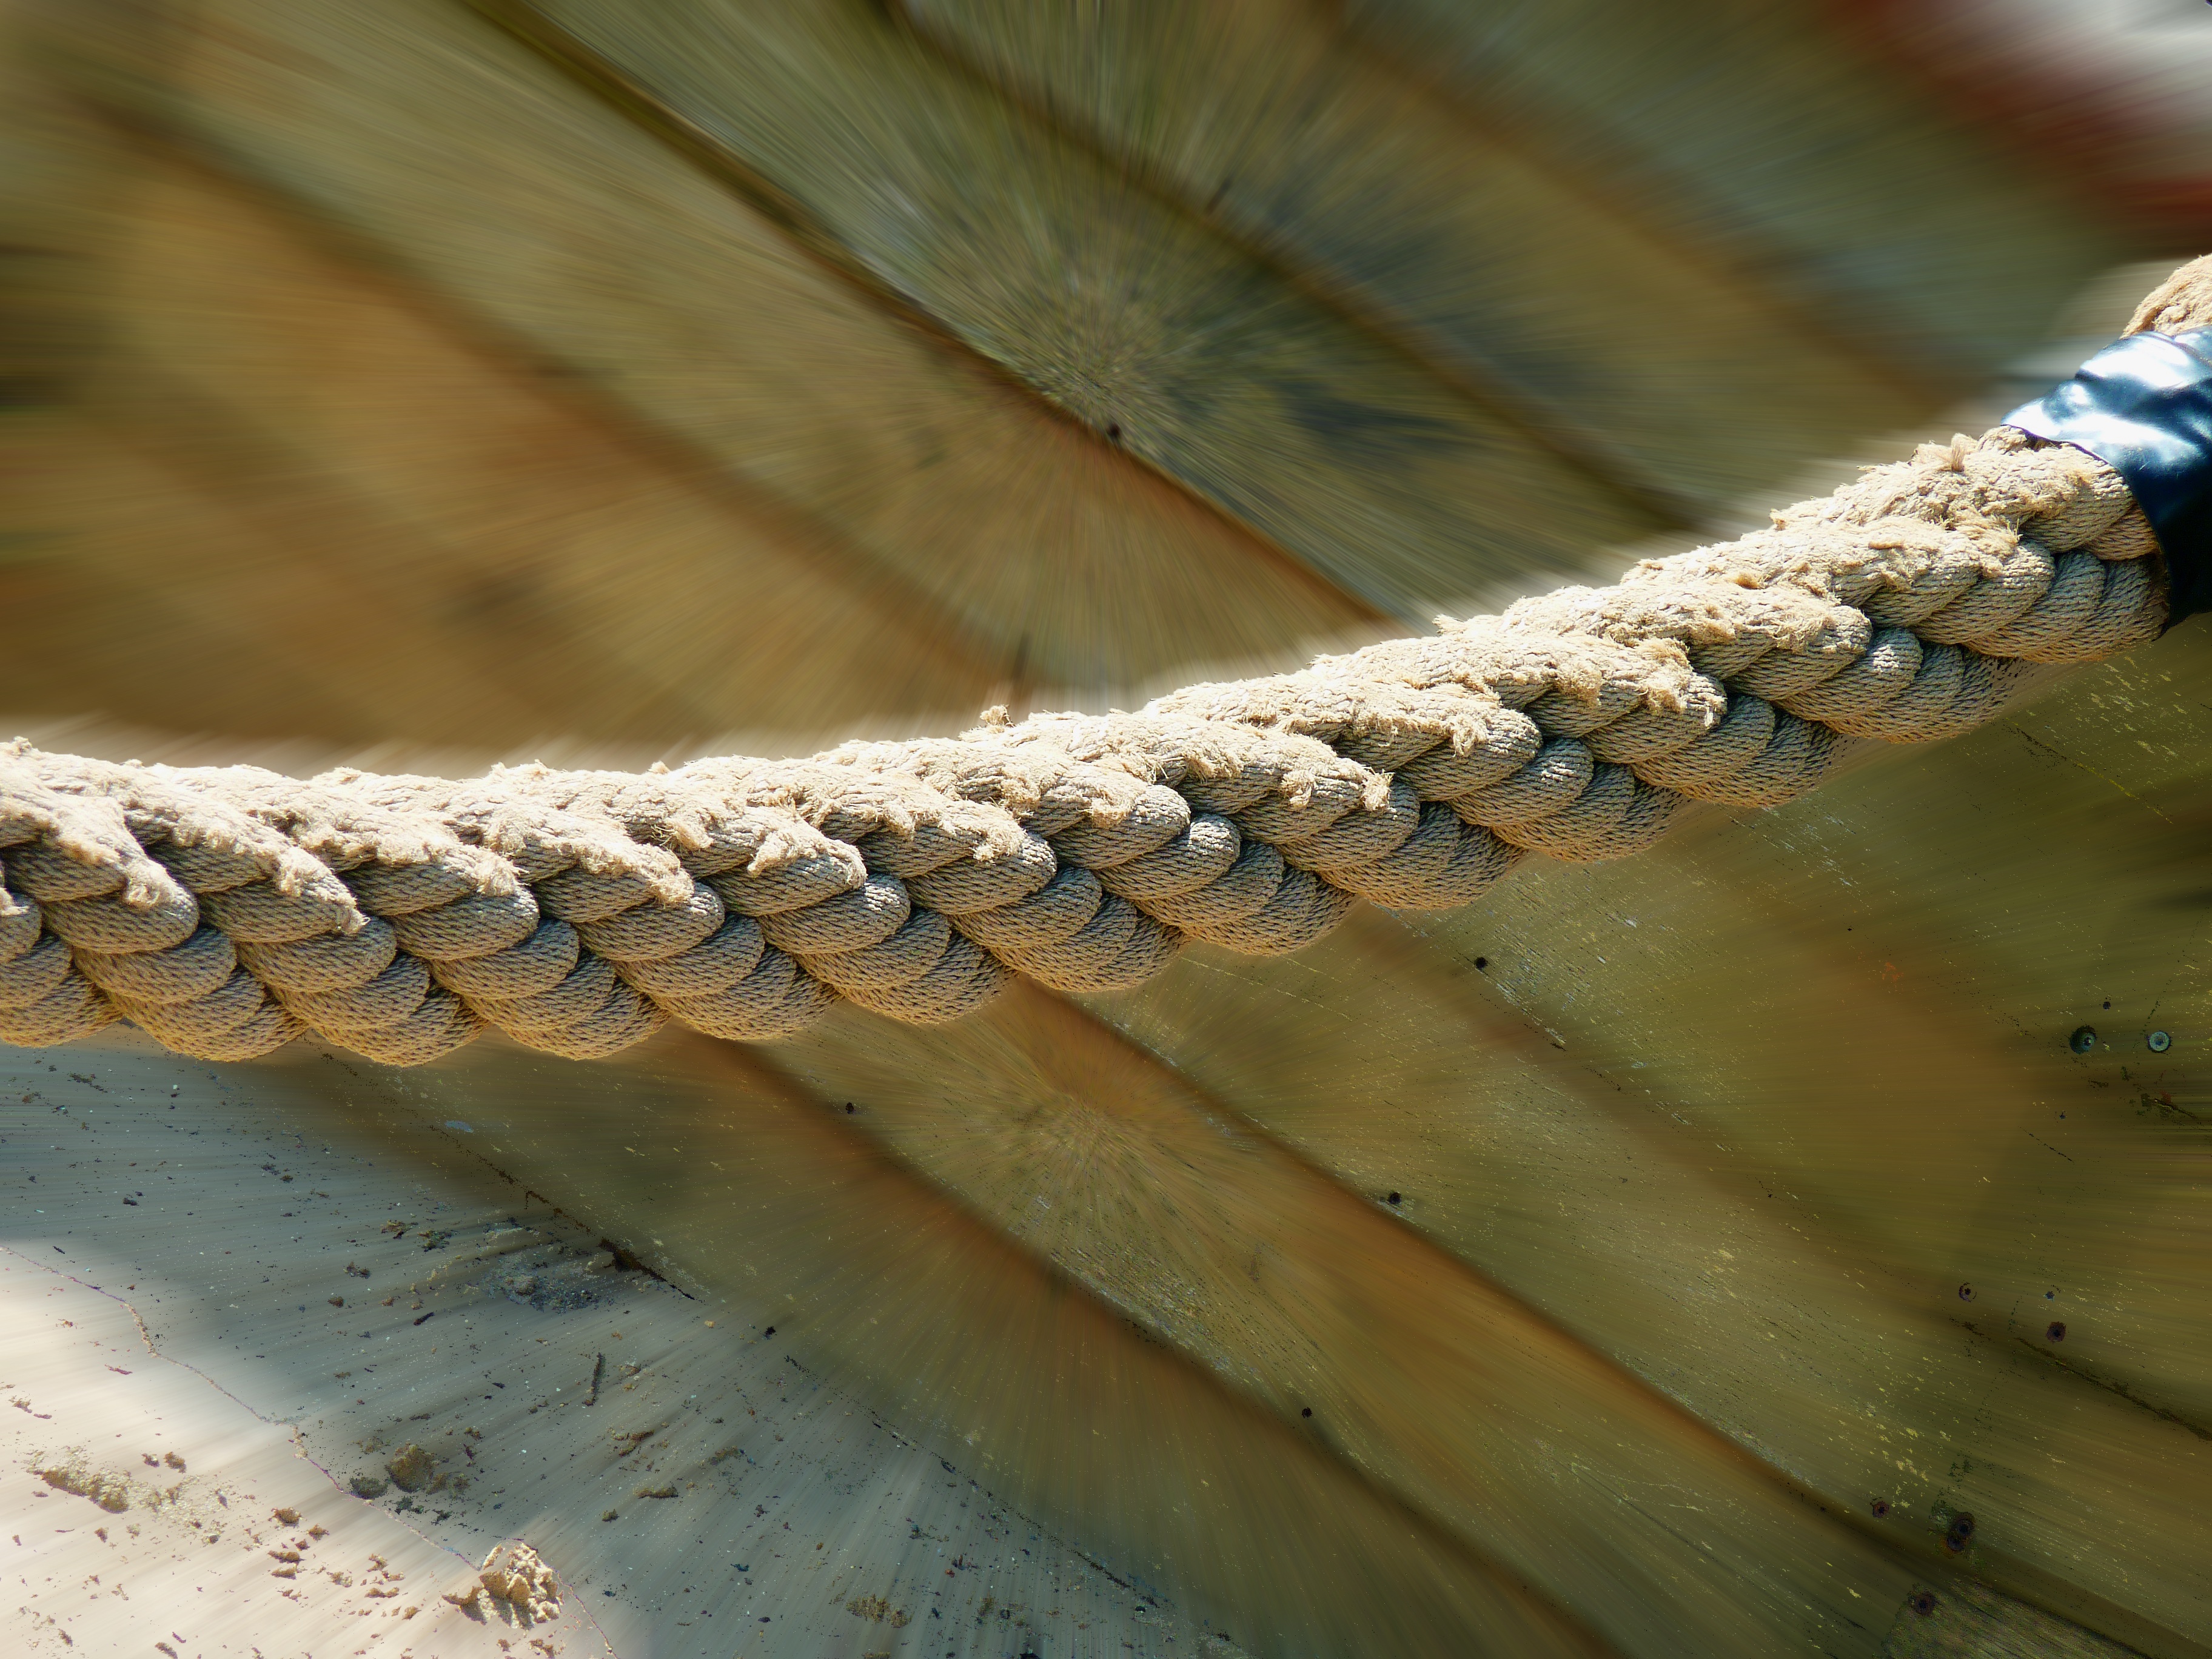
branch, dew, rope, wing, wood, leaf, material, close up, knitting, knot, fix, macro photography, fixing, sure, knotted, hawser, by slings, grass family